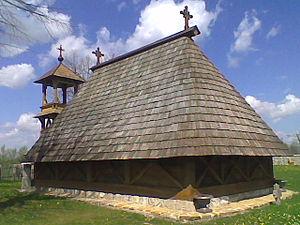
Javorani est un village de Bosnie-Herzégovine. Il est situé dans la municipalité de Kneževo et dans la République serbe de Bosnie. Selon les premiers résultats du recensement bosnien de 2013, il compte 851 habitants.
Kneževo est une ville et une municipalité de Bosnie-Herzégovine située dans la République serbe de Bosnie. Selon les premiers résultats du recensement bosnien de 2013, la ville intra muros compte 3 958 habitants et la municipalité 10 428.